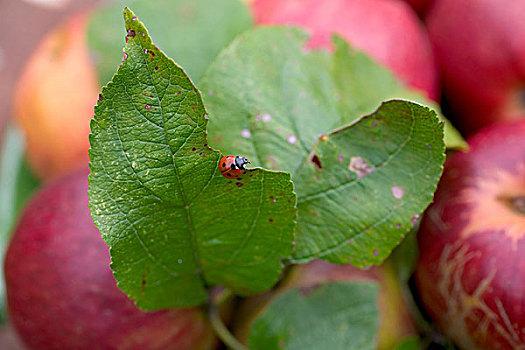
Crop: apple
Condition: healthy